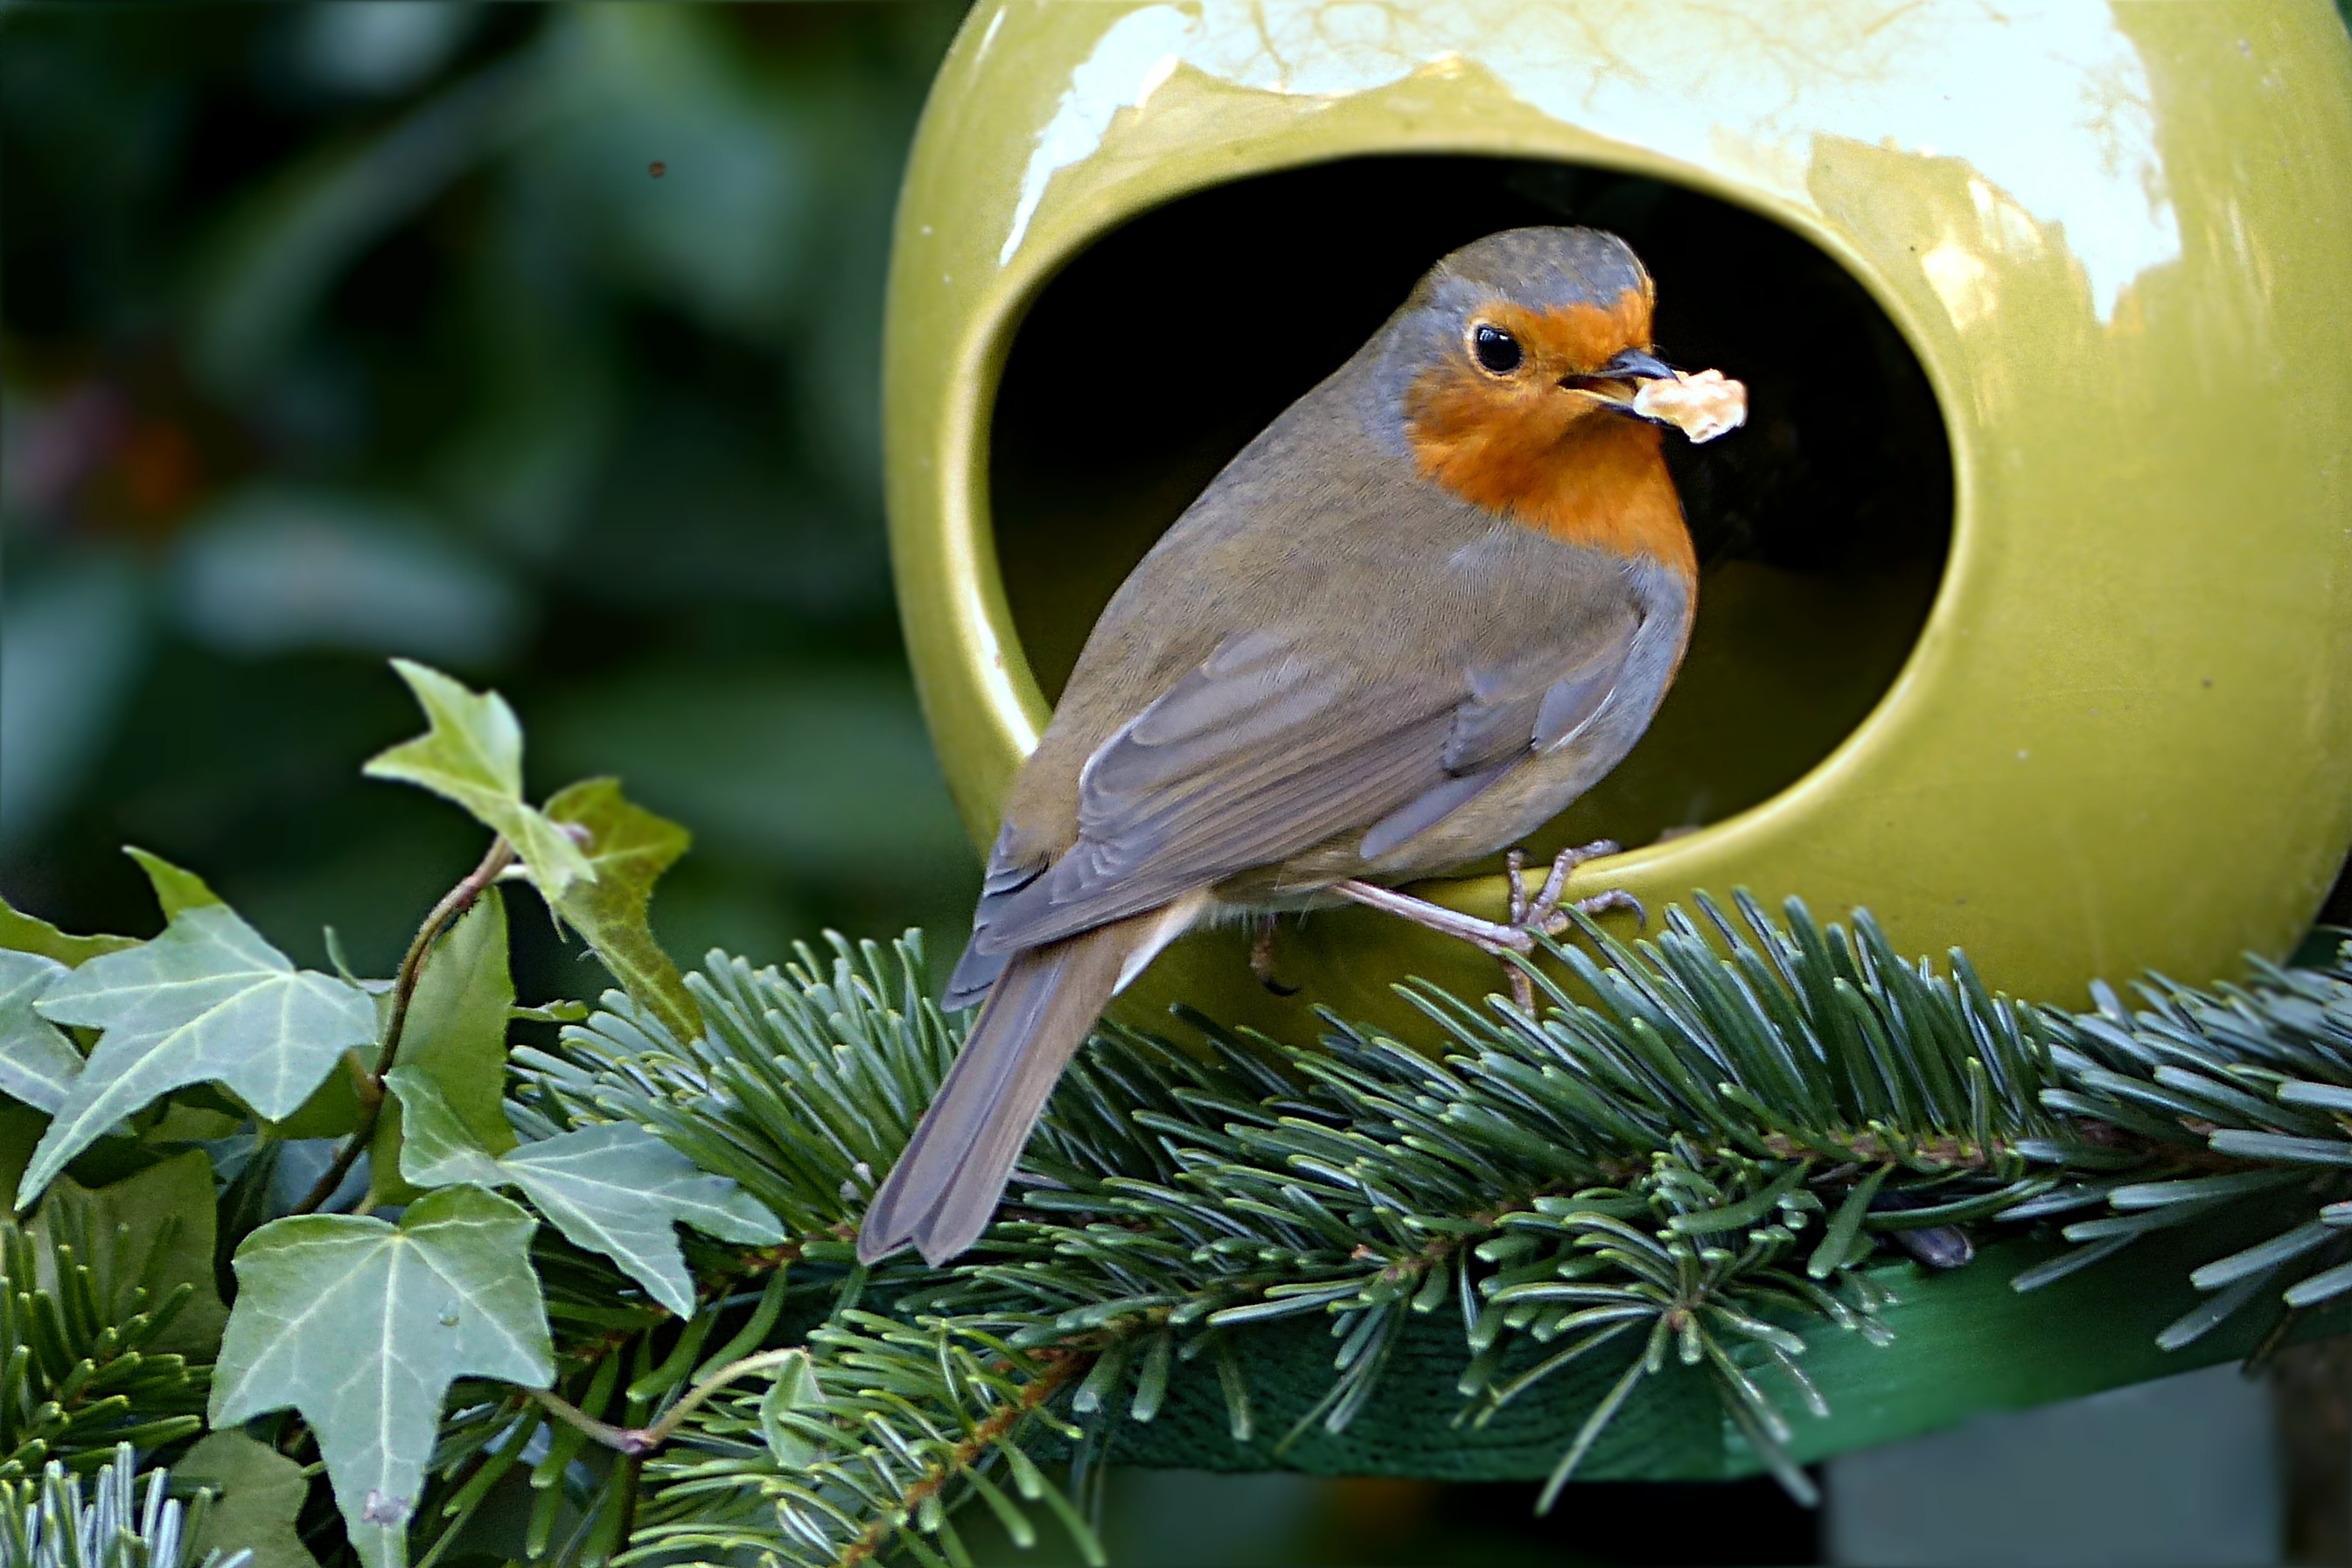
branch, winter, bird, wildlife, food, beak, robin, fauna, songbird, finch, organism, erithacus rubecula, old world flycatcher, perching bird, emberizidae, nightingale, european robin